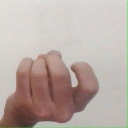
अक्षर: ज